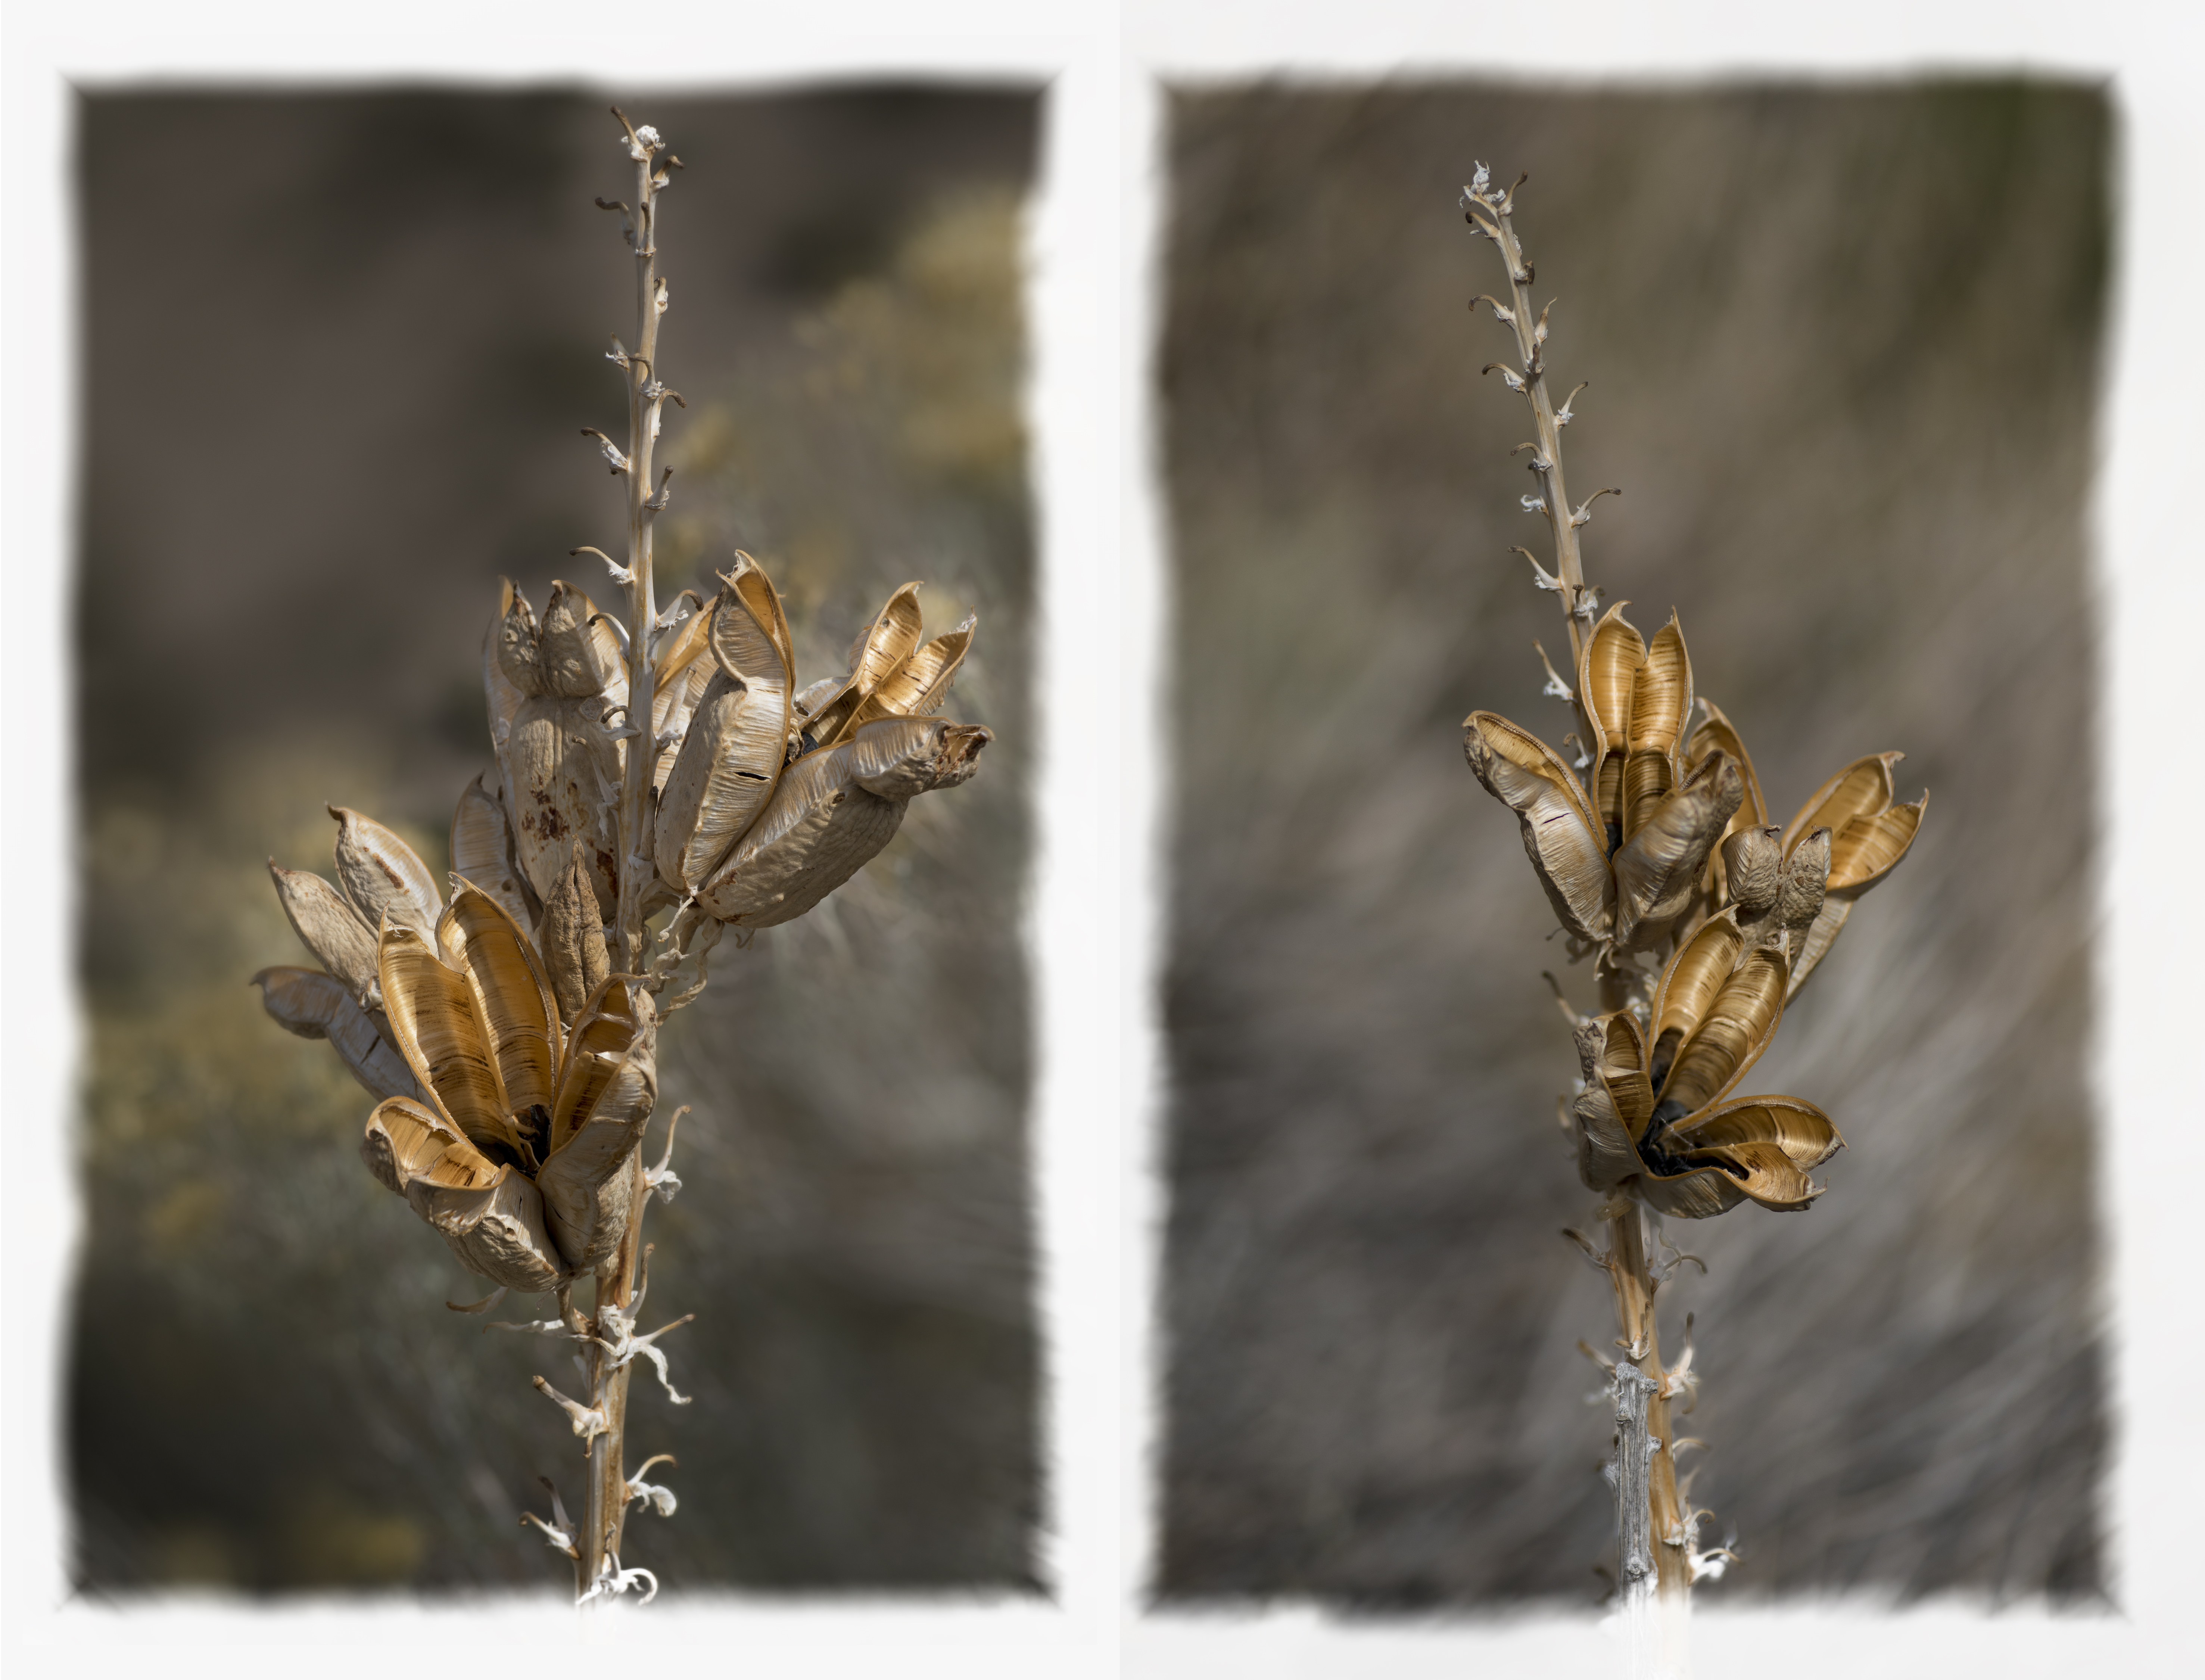
tree, branch, plant, wood, leaf, flower, autumn, flora, season, twig, nik, nikond800e, flowering plant, grass family, land plant